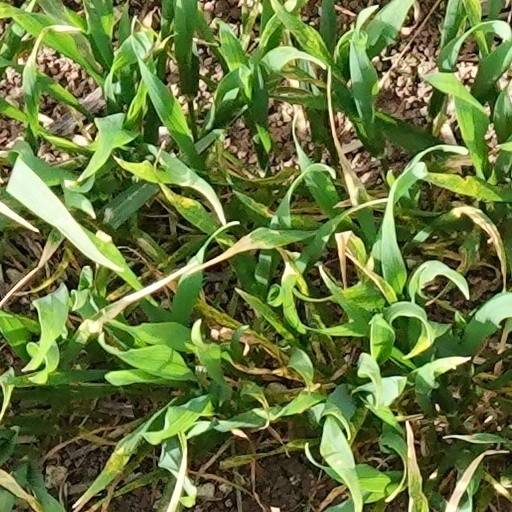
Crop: wheat